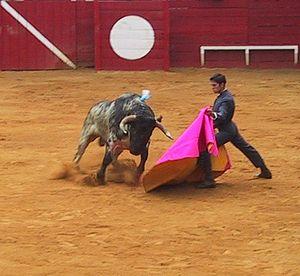
Rafael Cañada à Saint-Perdon (Landes,
Dans le monde de la tauromachie, la véronique est une passe de cape.
Saint-Perdon est une commune du Sud-Ouest de la France, située dans le département des Landes.
La corrida est une forme de course de taureaux consistant en un combat entre un homme et un taureau, à l'issue duquel le taureau est mis à mort ou, exceptionnellement, gracié. Elle est pratiquée essentiellement en Espagne, au Portugal, dans le Midi de la France et dans certains États d'Amérique latine.